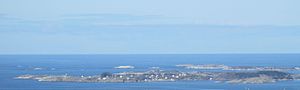
Litlekalsøy
Litlekalsøy
Litlekalsøy er en ø i Austevoll i Vestland fylke i Norge. Den 0,5 km² store ø ligger i Austevoll arkipelag. Den ligger i Møkstrafjorden syd for øen Møkster, nord for øen Stolmen, og vest for den store ø Huftarøy. Litlekalsøy havde i 2001 26 indbyggere. Den kan nås med hurtigbåd fra Storebø.